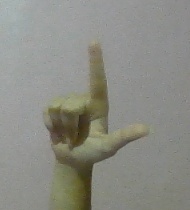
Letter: laam